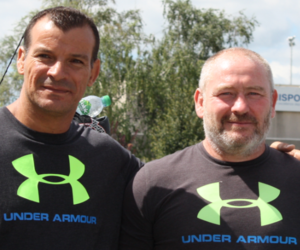
Asm Clermont
L'ASM Clermont Auvergne, anciennement Association sportive montferrandaise ou AS Montferrand, est un club de rugby à XV français fondé 1911 et basé à Clermont-Ferrand. L'équipe première évolue dans le Top 14 et dispute régulièrement la Coupe d'Europe. Le club est actuellement présidé par Jean-Michel Guillon.
Didier Bès, né le 2 mai 1966 à Castres, est un ancien joueur français de rugby à XV évoluant au poste de talonneur, devenu entraîneur à la fin de sa carrière.
Bernard Goutta, né le 28 septembre 1972 à Perpignan, est un joueur français de rugby à XIII et rugby à XV devenu entraîneur. Il compte une sélection avec l'équipe de France de rugby à XV et évolue durant quasiment toute sa carrière avec l'USA Perpignan au poste de troisième ligne aile.